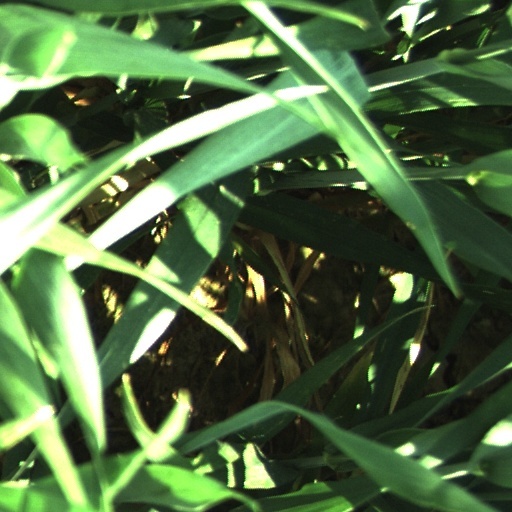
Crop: wheat